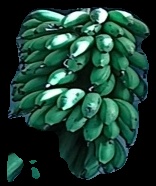
Variety: rasbale
Grade: grade2